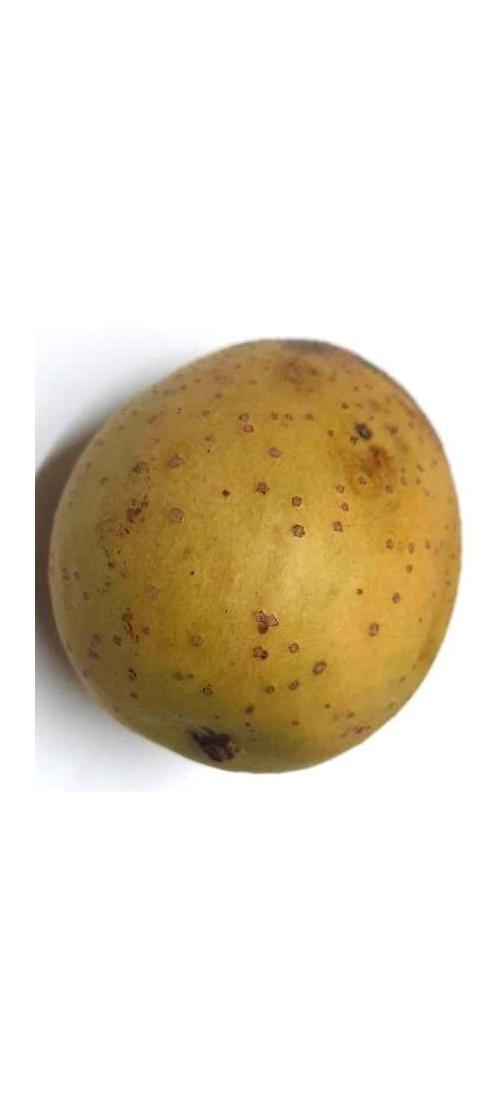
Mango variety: Gourmoti